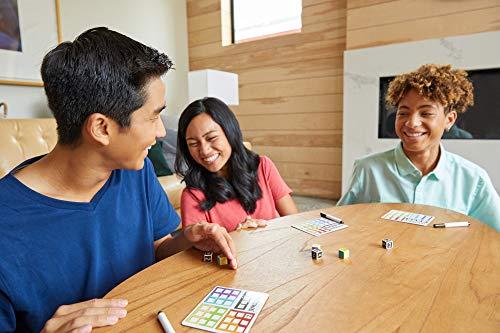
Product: Lowdown Roll & Write Family Dice Game with Dry Erase Boards and Markers for 7 Year Olds and Up
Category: Toys & Games | Games & Accessories | Dice Games
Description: Just like the original Lowdown, Lowdown Roll and Write is easy-to-learn, strategic fun for the whole family.
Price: $6.99
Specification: ProductDimensions:4x1.2x5inches|ItemWeight:5.1ounces|ShippingWeight:5.1ounces(Viewshippingratesandpolicies)|ASIN:B07XC3J7YV|Itemmodelnumber:GKD68|Manufacturerrecommendedage:7-10years